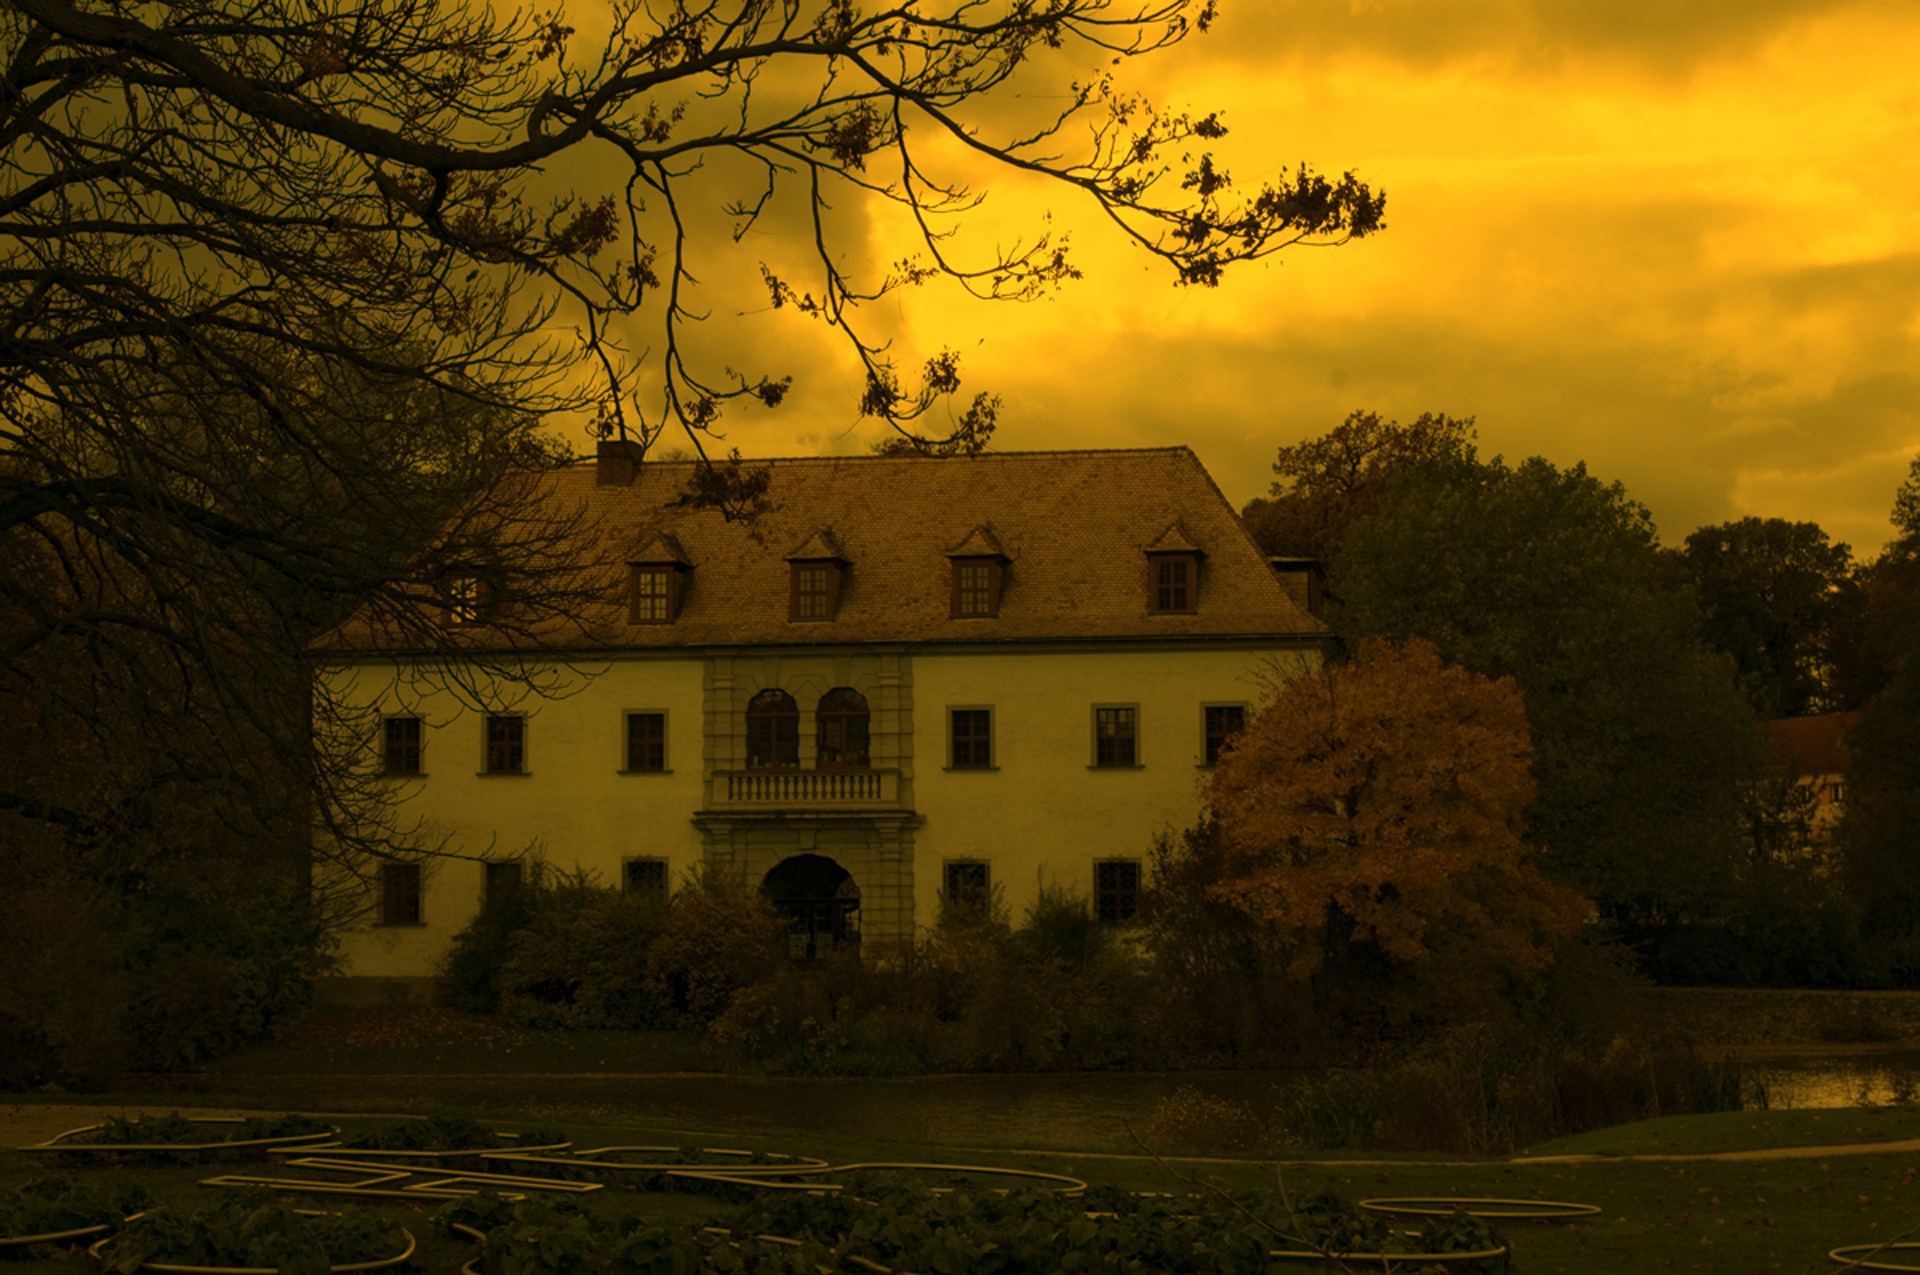
tree, sunset, night, house, sunlight, morning, flower, dusk, evening, reflection, autumn, park, yellow, old house, germany, rural area, knica